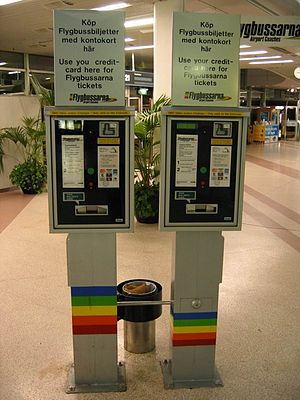
Flygbussarna
Billetautomat på Cityterminalen i Stockholm
Flygbussarna Airport Coaches AB er et svensk selskab, som på kommercielt grundlag driver bustrafik mellem flere svenske byer og lufthavne, f.eks. mellem Stockholm og Arlanda. Selskabet blev grundlagt af Storstockholms Lokaltrafik, som var delejer i firmaet frem til midten af 2005.